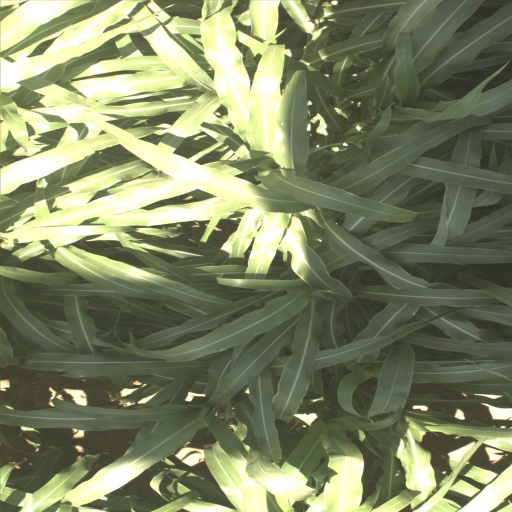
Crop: sorghum